Château de Chouvigny

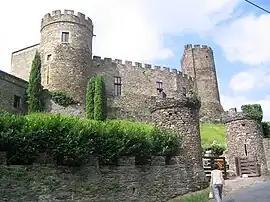

Château de Chouvigny is a castle at Chouvigny in the Sioule valley in the Allier "département" of France.